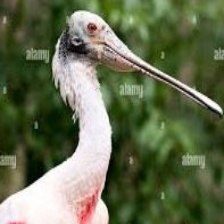
Species: ROSEATE SPOONBILL
Scientific name: PLATALEA AJAJA
ImageNet parent category: spoonbill